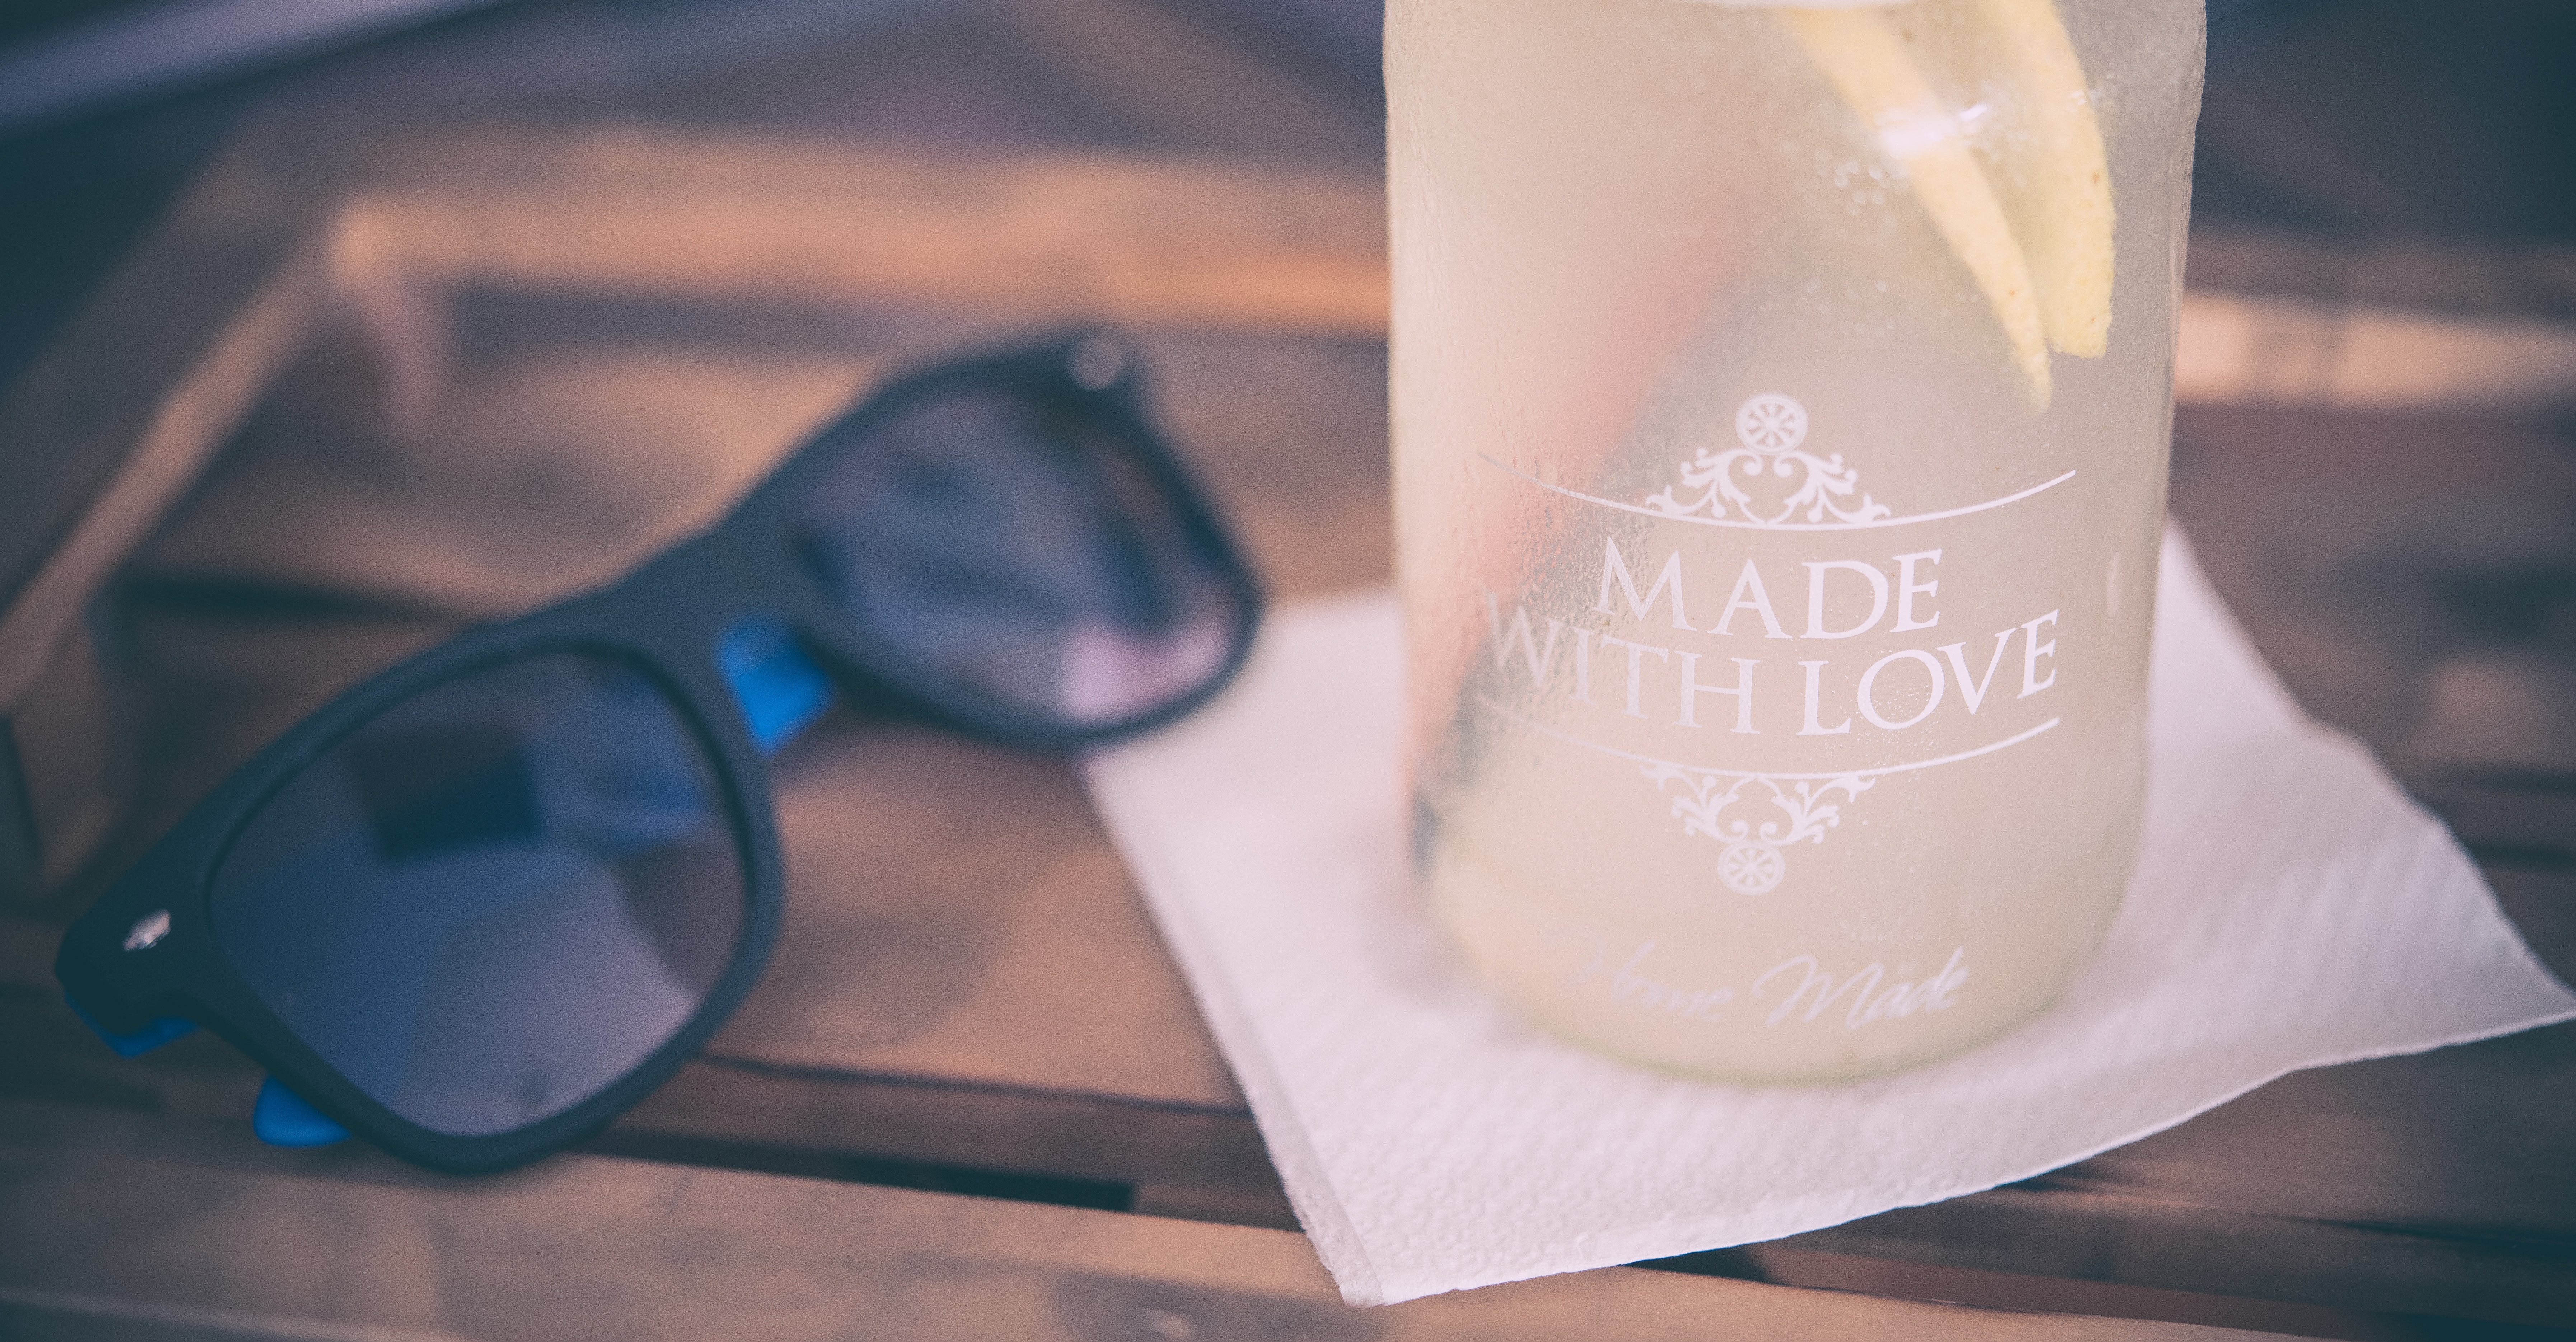
hand, white, flower, petal, glass, color, blue, lighting, close up, glasses, skin, beauty, shape, sense